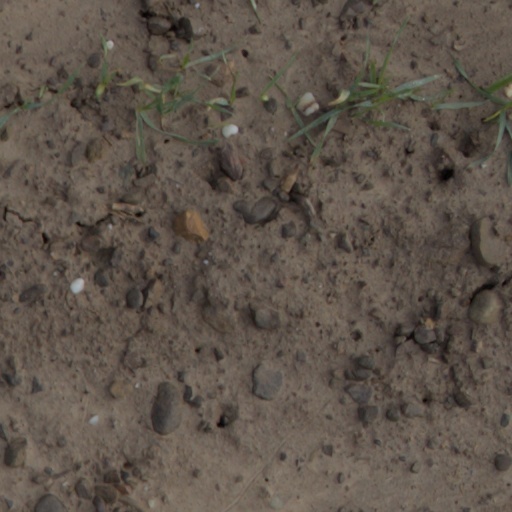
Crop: wheat